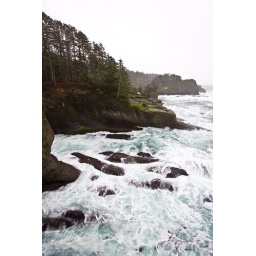
Waves crash over the rocks along the coast